History of North Korea

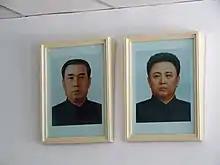
Portraits of Kim Il Sung and his son and successor Kim Jong Il

In the 1970s, expansion of North Korea's economy, with the accompanying rise in living standards, came to an end. Compounding this was a decision to borrow foreign capital and invest heavily in military industries. North Korea's desire to lessen its dependence on aid from China and the Soviet Union prompted the expansion of its military power, which had begun in the second half of the 1960s. The government believed such expenditures could be covered by foreign borrowing and increased sales of its mineral wealth in the international market. North Korea invested heavily in its mining industries and purchased a large quantity of mineral extraction infrastructure from abroad. It also purchased entire petrochemical, textile, concrete, steel, pulp and paper manufacturing plants from the developed capitalist world. This included a Japanese-Danish venture that provided North Korea with the largest cement factory in the world. However, following the world 1973 oil crisis, international prices for many of North Korea's native minerals fell, leaving the country with large debts and an inability to pay them off and still provide a high level of social welfare to its people. North Korea began to default in 1974 and halted almost all repayments in 1985. As a result, it was unable to pay for foreign technology.